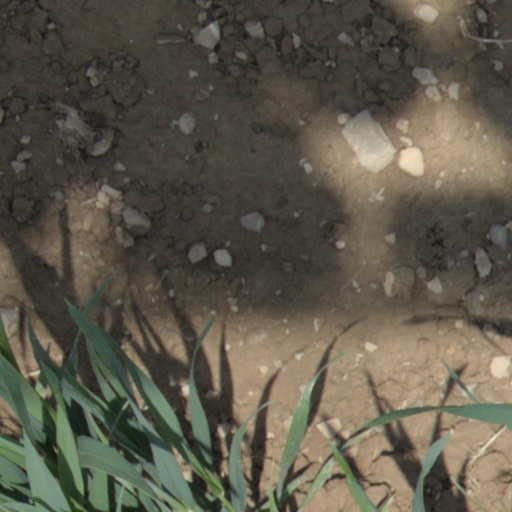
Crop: wheat